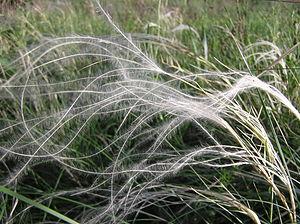
En botanique, une arête, ou familièrement « barbe », est un prolongement en pointe des glumes ou de la glumelle inférieure chez certaines espèces de Poaceae. Les organes pourvus d'une arête sont dits « aristés ». Ceux qui en sont dépourvus sont dits « mutiques ».